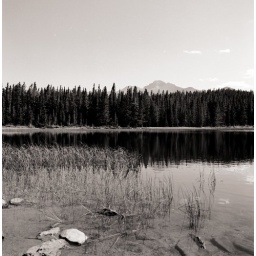
A few black &amp;amp; white (sepia toned in PS) shots from Bierstadt Lake.